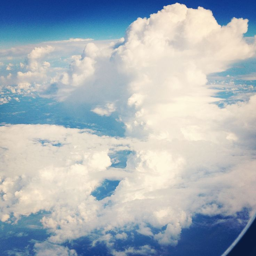
head up in the clouds .